Duke Jing of Qin

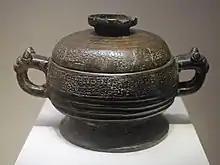
"Qin Gong" Bronze Gui. Unearthed at Tianshui, Gansu in 1921. The inscription inside records that Duke Jing was determined to continue the work of his predecessors and guard their land.

In 562 BC, the state of Jin attacked the state of Zheng, which was then an ally of Qin and Chu. In order to help Zheng, Qin attacked and defeated Jin at the Battle of Li (栎, in present-day Yongji, Shanxi).